Nobel Peace Prize Concert

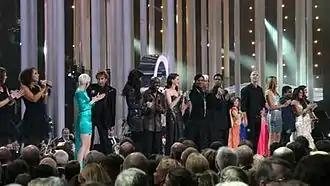
Nobel Peace Prize Concert 2010

All artists performed Michael Jackson's "Man in the Mirror" as the finale to the 2010 Nobel Peace Prize Concert.